SS Île de France

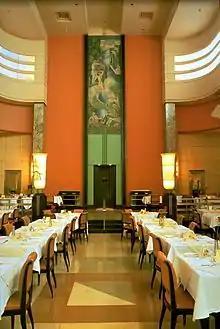
Eaton's Ninth Floor restaurant in 1987

In 1931 the ninth floor restaurant in Eaton's Department Store, Montreal, Canada, was styled after the first class restaurant aboard the ship. Lady Eaton, the store owner's wife, had just travelled on the liner and requested the style of the "Île de France".